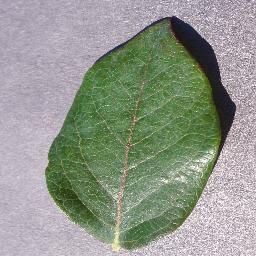
Label: Blueberry___healthy